Battle of Jerusalem

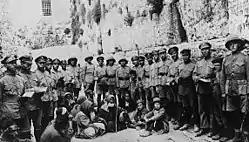
Jewish Legion soldiers at the Western Wall December 1917

During almost continuous rain on 8 December, Jerusalem ceased to be protected by the Ottoman Empire. Chetwode (commander of XX Corps), who had relieved Bulfin (commander of XXI Corps), launched the final advance taking the heights to the west of Jerusalem on 8 December. The Ottoman Seventh Army retreated during the evening and the city surrendered the following day.